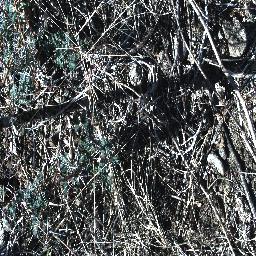
Label: prickly_acacia